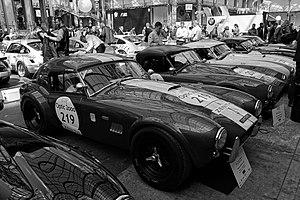
Shelby Cobra 289 au Grand Palais
Organisée la première fois en 1992, le Tour Auto est une compétition de voitures historiques créée par l'organisateur d'événementiels automobiles Peter Auto dont le départ est donné à Paris, des Jardins du Trocadéro à l'origine puis du Grand Palais depuis 2012. Cette course annuelle, qui réunit 200 à 240 équipages, traverse la France en cinq jours et elle est ponctuée d'épreuves chronométrées sur circuit et de spéciales sur des portions de route fermées.